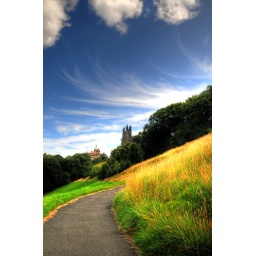
Clouds over golden grass